WINS (AM)

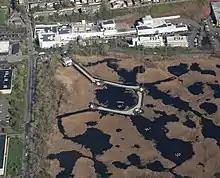
Transmitter site of 1010 WINS in Lyndhurst, New Jersey

On April 19, 1965, after weeks of speculation, WINS changed its format radically. It became the third radio station in the United States to attempt all-news programming, going with the new format around the clock.